KRXO-FM

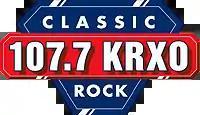
"107.7 KRXO" logo used from 1990s to 2013.

The station began broadcasting in 1976 with the call letters KAEZ. The call sign stood for "Eazy 107" and it played an Urban Adult Contemporary format that included a wide-ranging playlist of R&B, soul, jazz and blues. The station played very little hip hop or rap music in the early 1980s. KAEZ remained on the air until November 23, 1985, when the station sold to Price Communications and went silent.